Answer in natural language. Is brown colour countertop lx in front of CoffeeMachine? Choose between the following options: no or yes
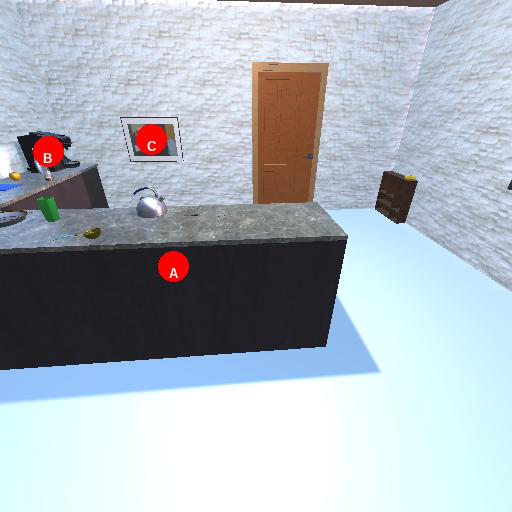
<answer>yes</answer>